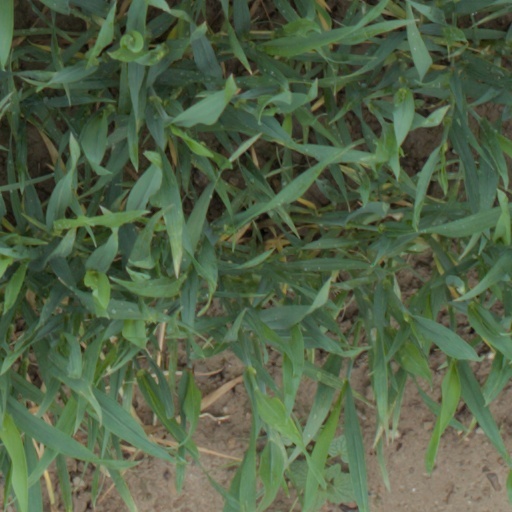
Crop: wheat